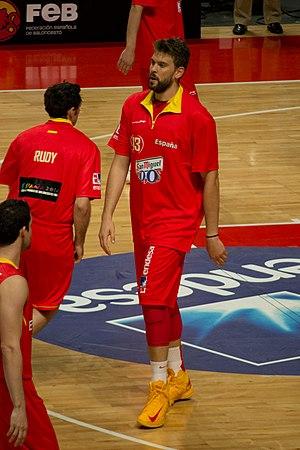
Cet article liste les effectifs des équipes participant au Championnat d'Europe de basket-ball 2013.